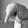
ASL letter: Q